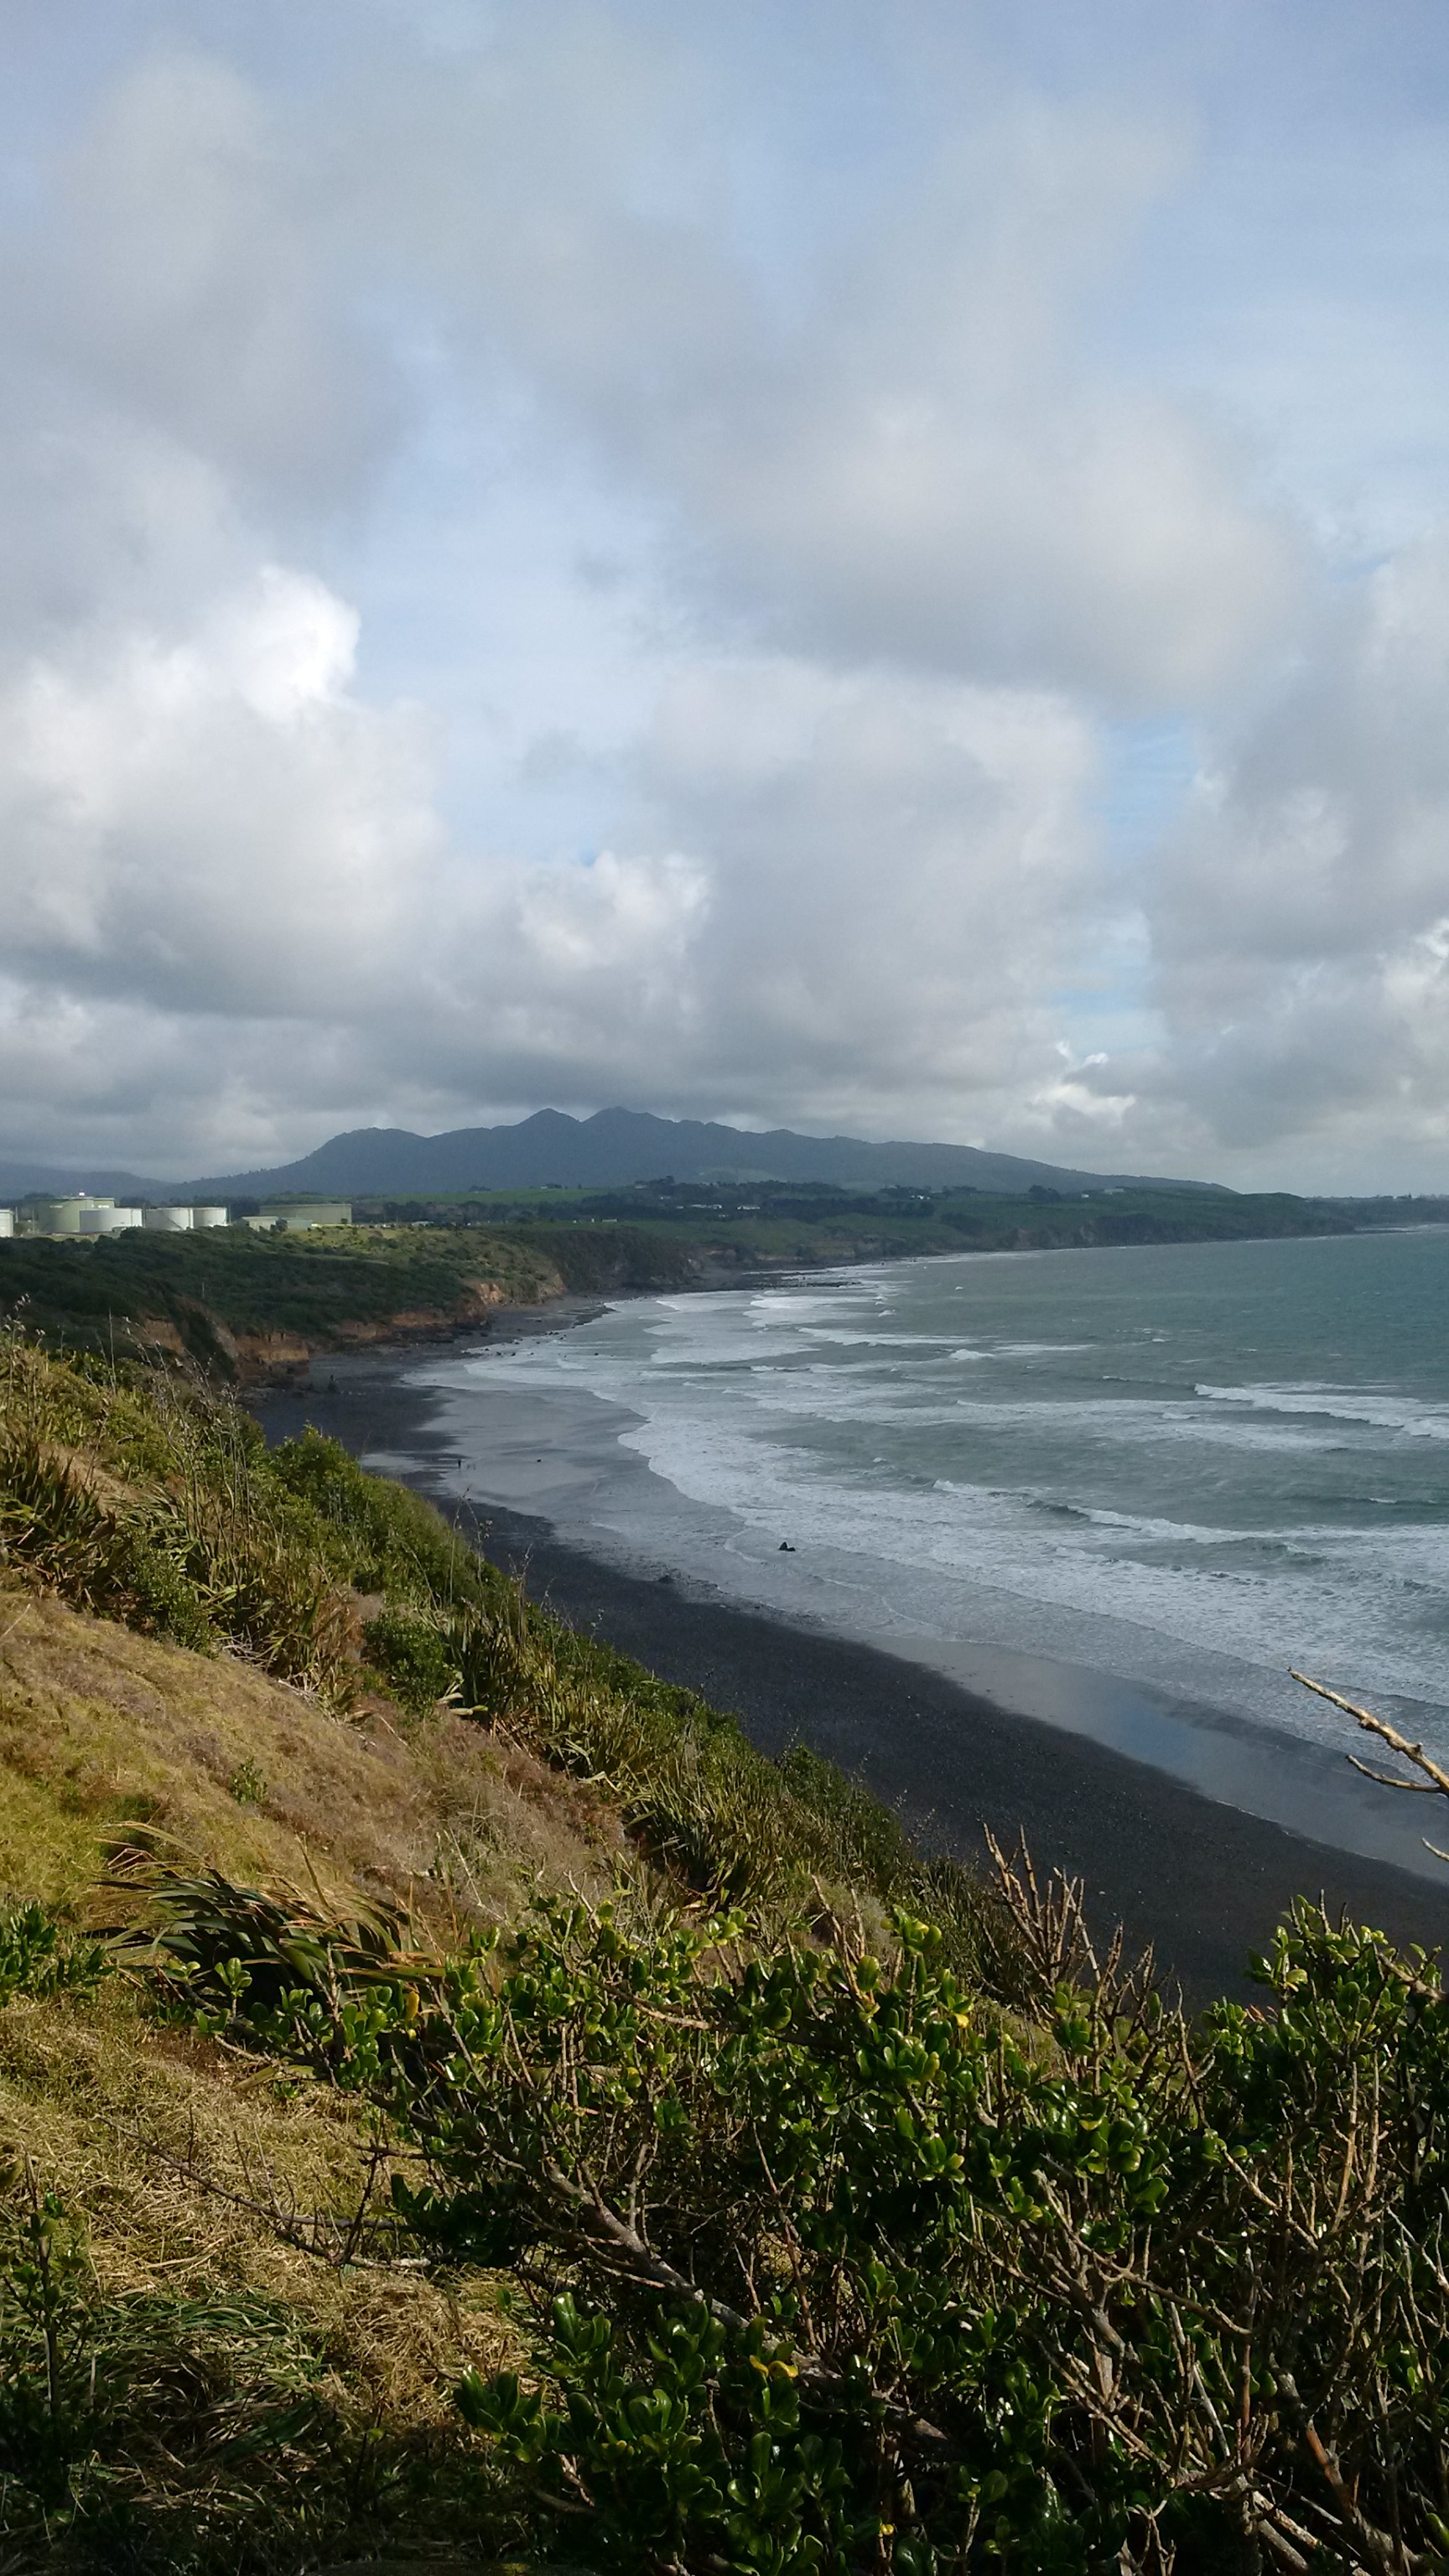
beach, landscape, sea, coast, water, nature, rock, ocean, horizon, mountain, cloud, sky, hill, shore, wave, lake, cliff, cove, bay, reservoir, highland, terrain, body of water, habitat, loch, cape, landform, natural environment, geographical feature